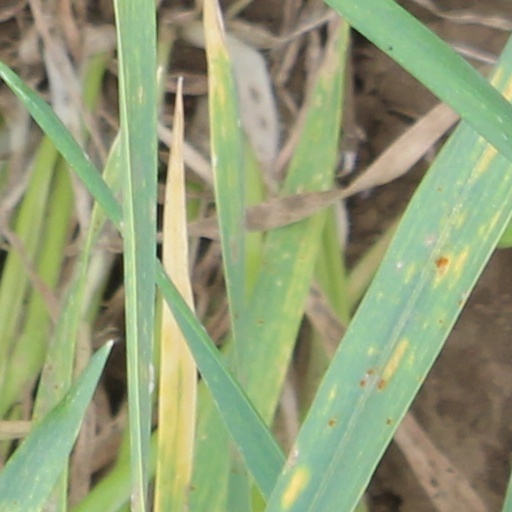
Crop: wheat